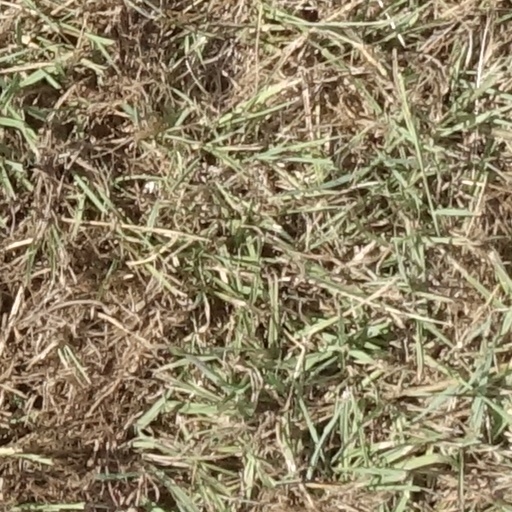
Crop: sorghum